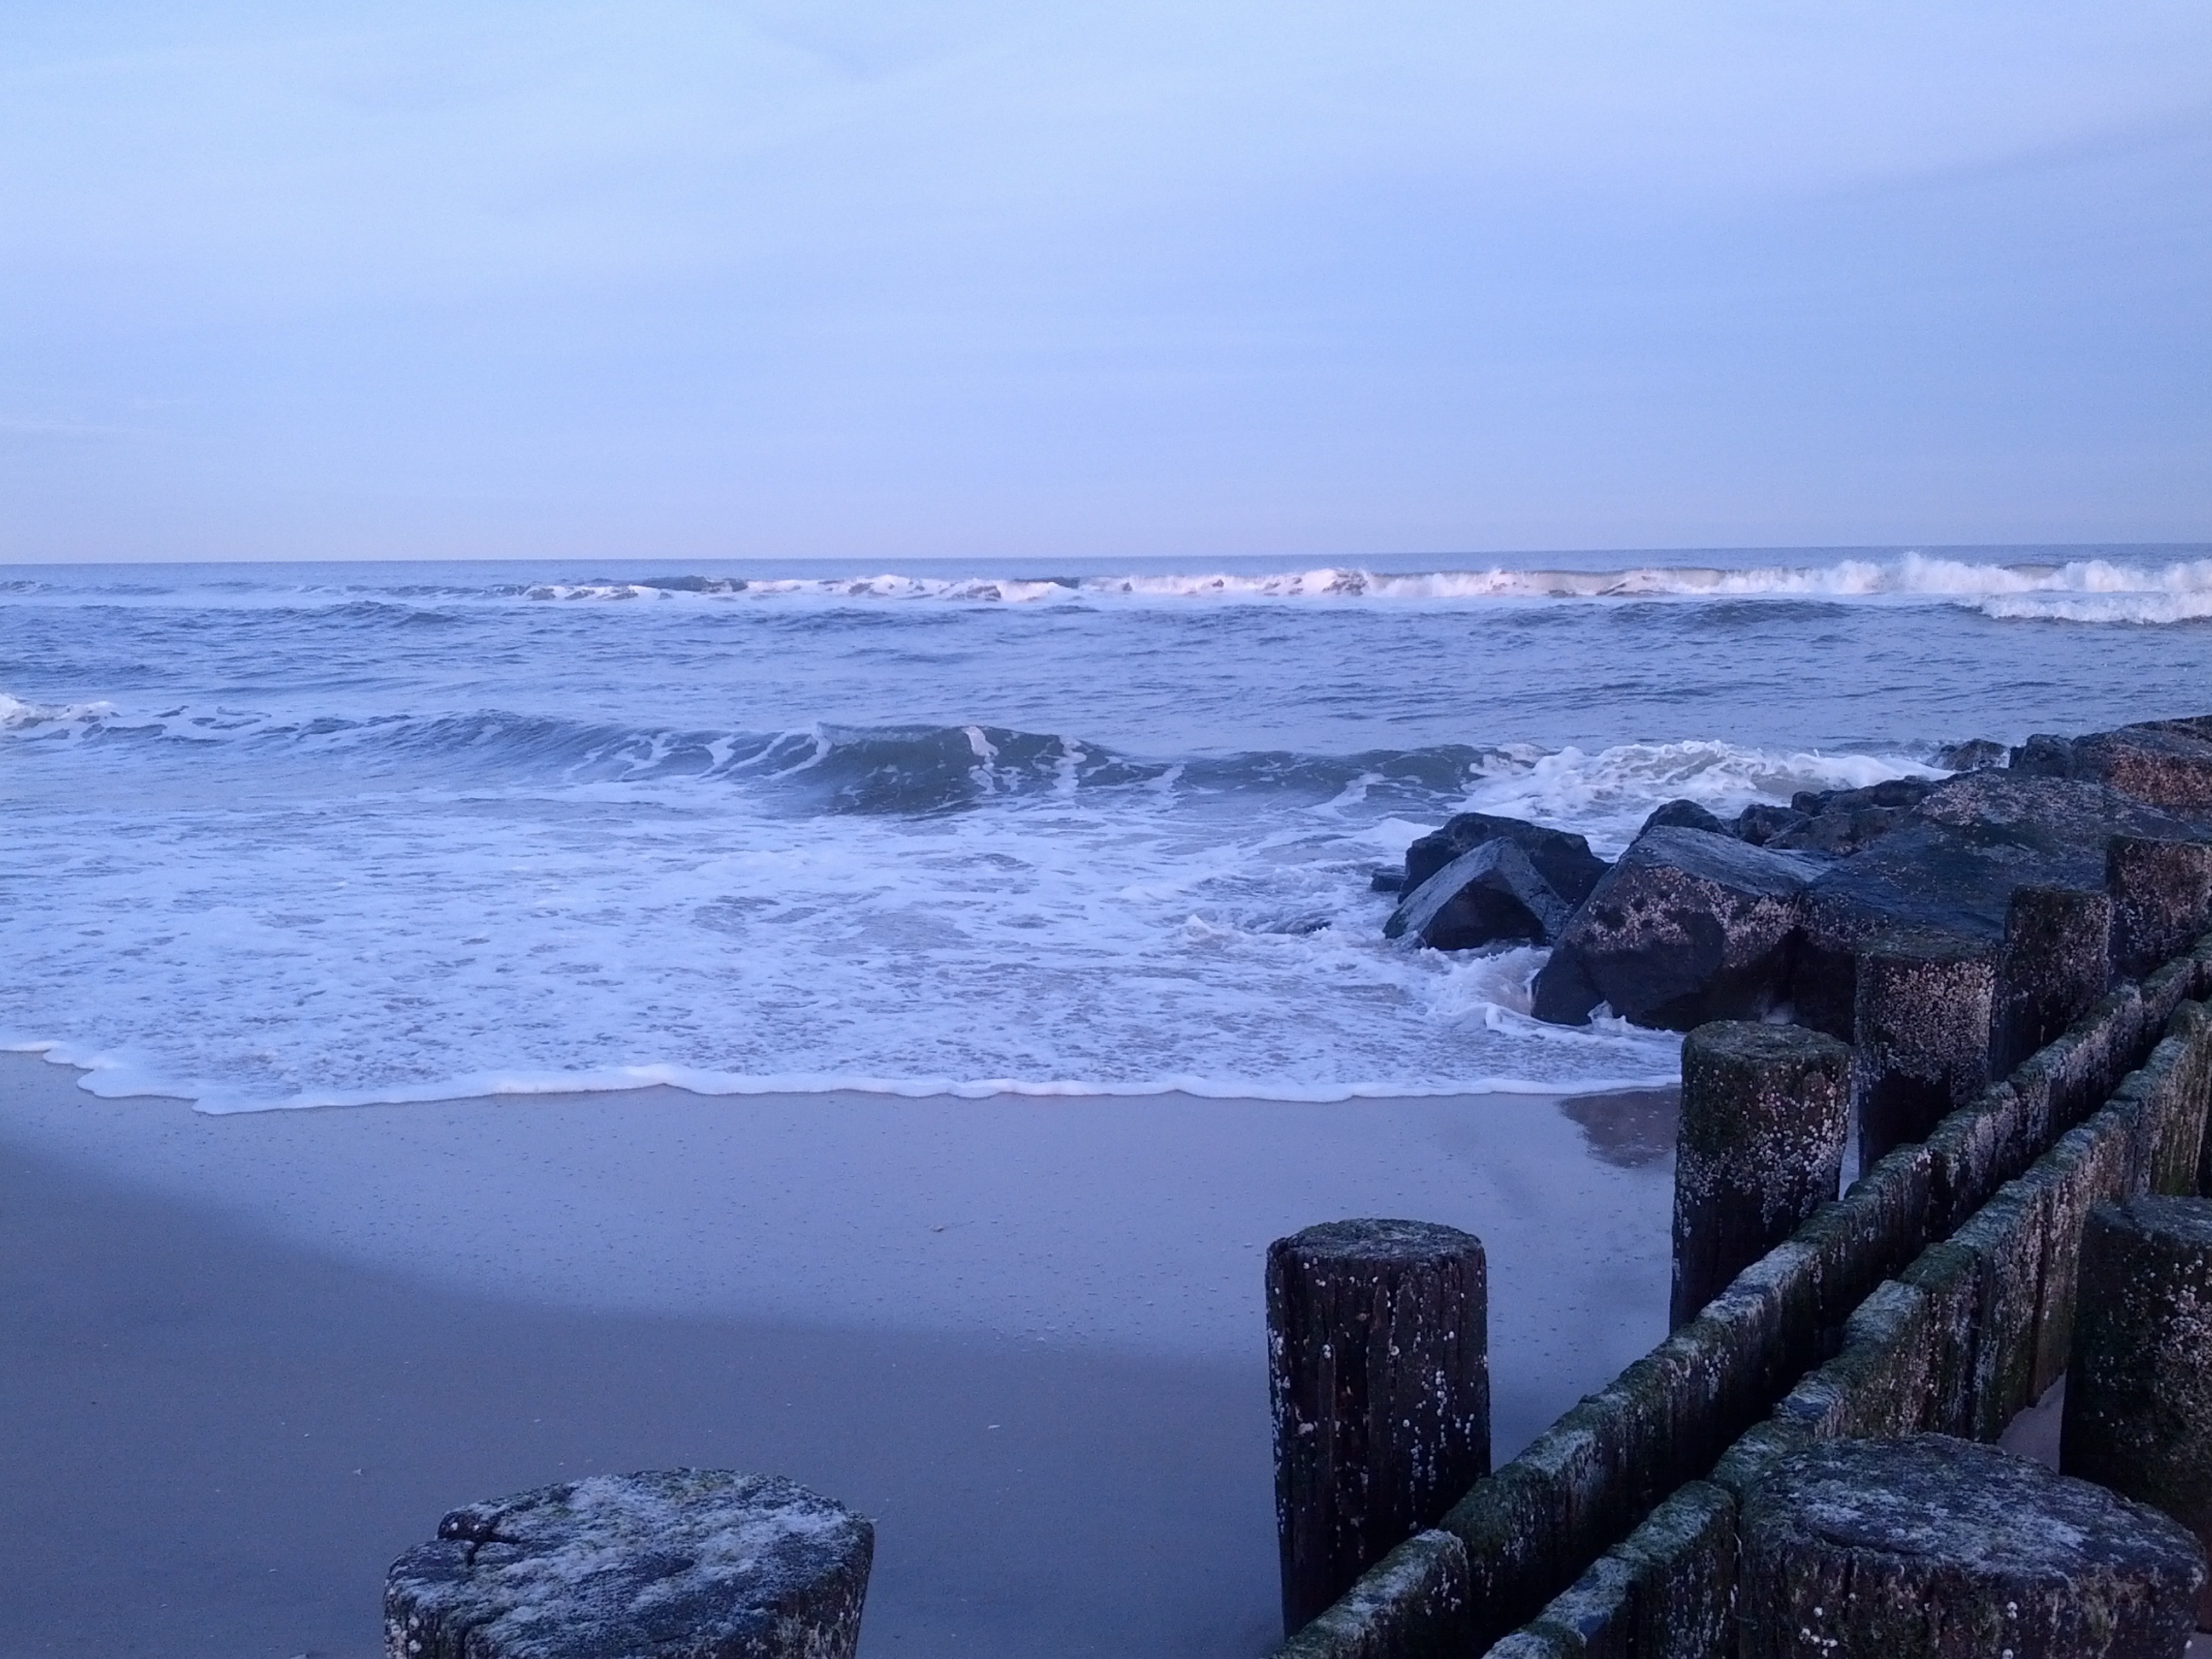
beach, sea, coast, water, nature, sand, rock, ocean, horizon, winter, sky, sunrise, morning, shore, wave, coastline, cliff, ice, seascape, weather, bay, seashore, terrain, body of water, waves, relaxation, cape, atmospheric phenomenon, wind wave